Stretch Armstrong (ska band)

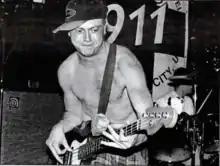
Stretch Armstrong bassist Darren Hutchison

The band, based in Provo, Utah, started playing together in December 1990. Scott Van Wagenen, the lead singer, had no previous singing experience. Van Wagenen recalled trying to write ska and ska-funk music, but said that their efforts to make music in those genres were unsuccessful, and that they were more successful than they deserved to be.